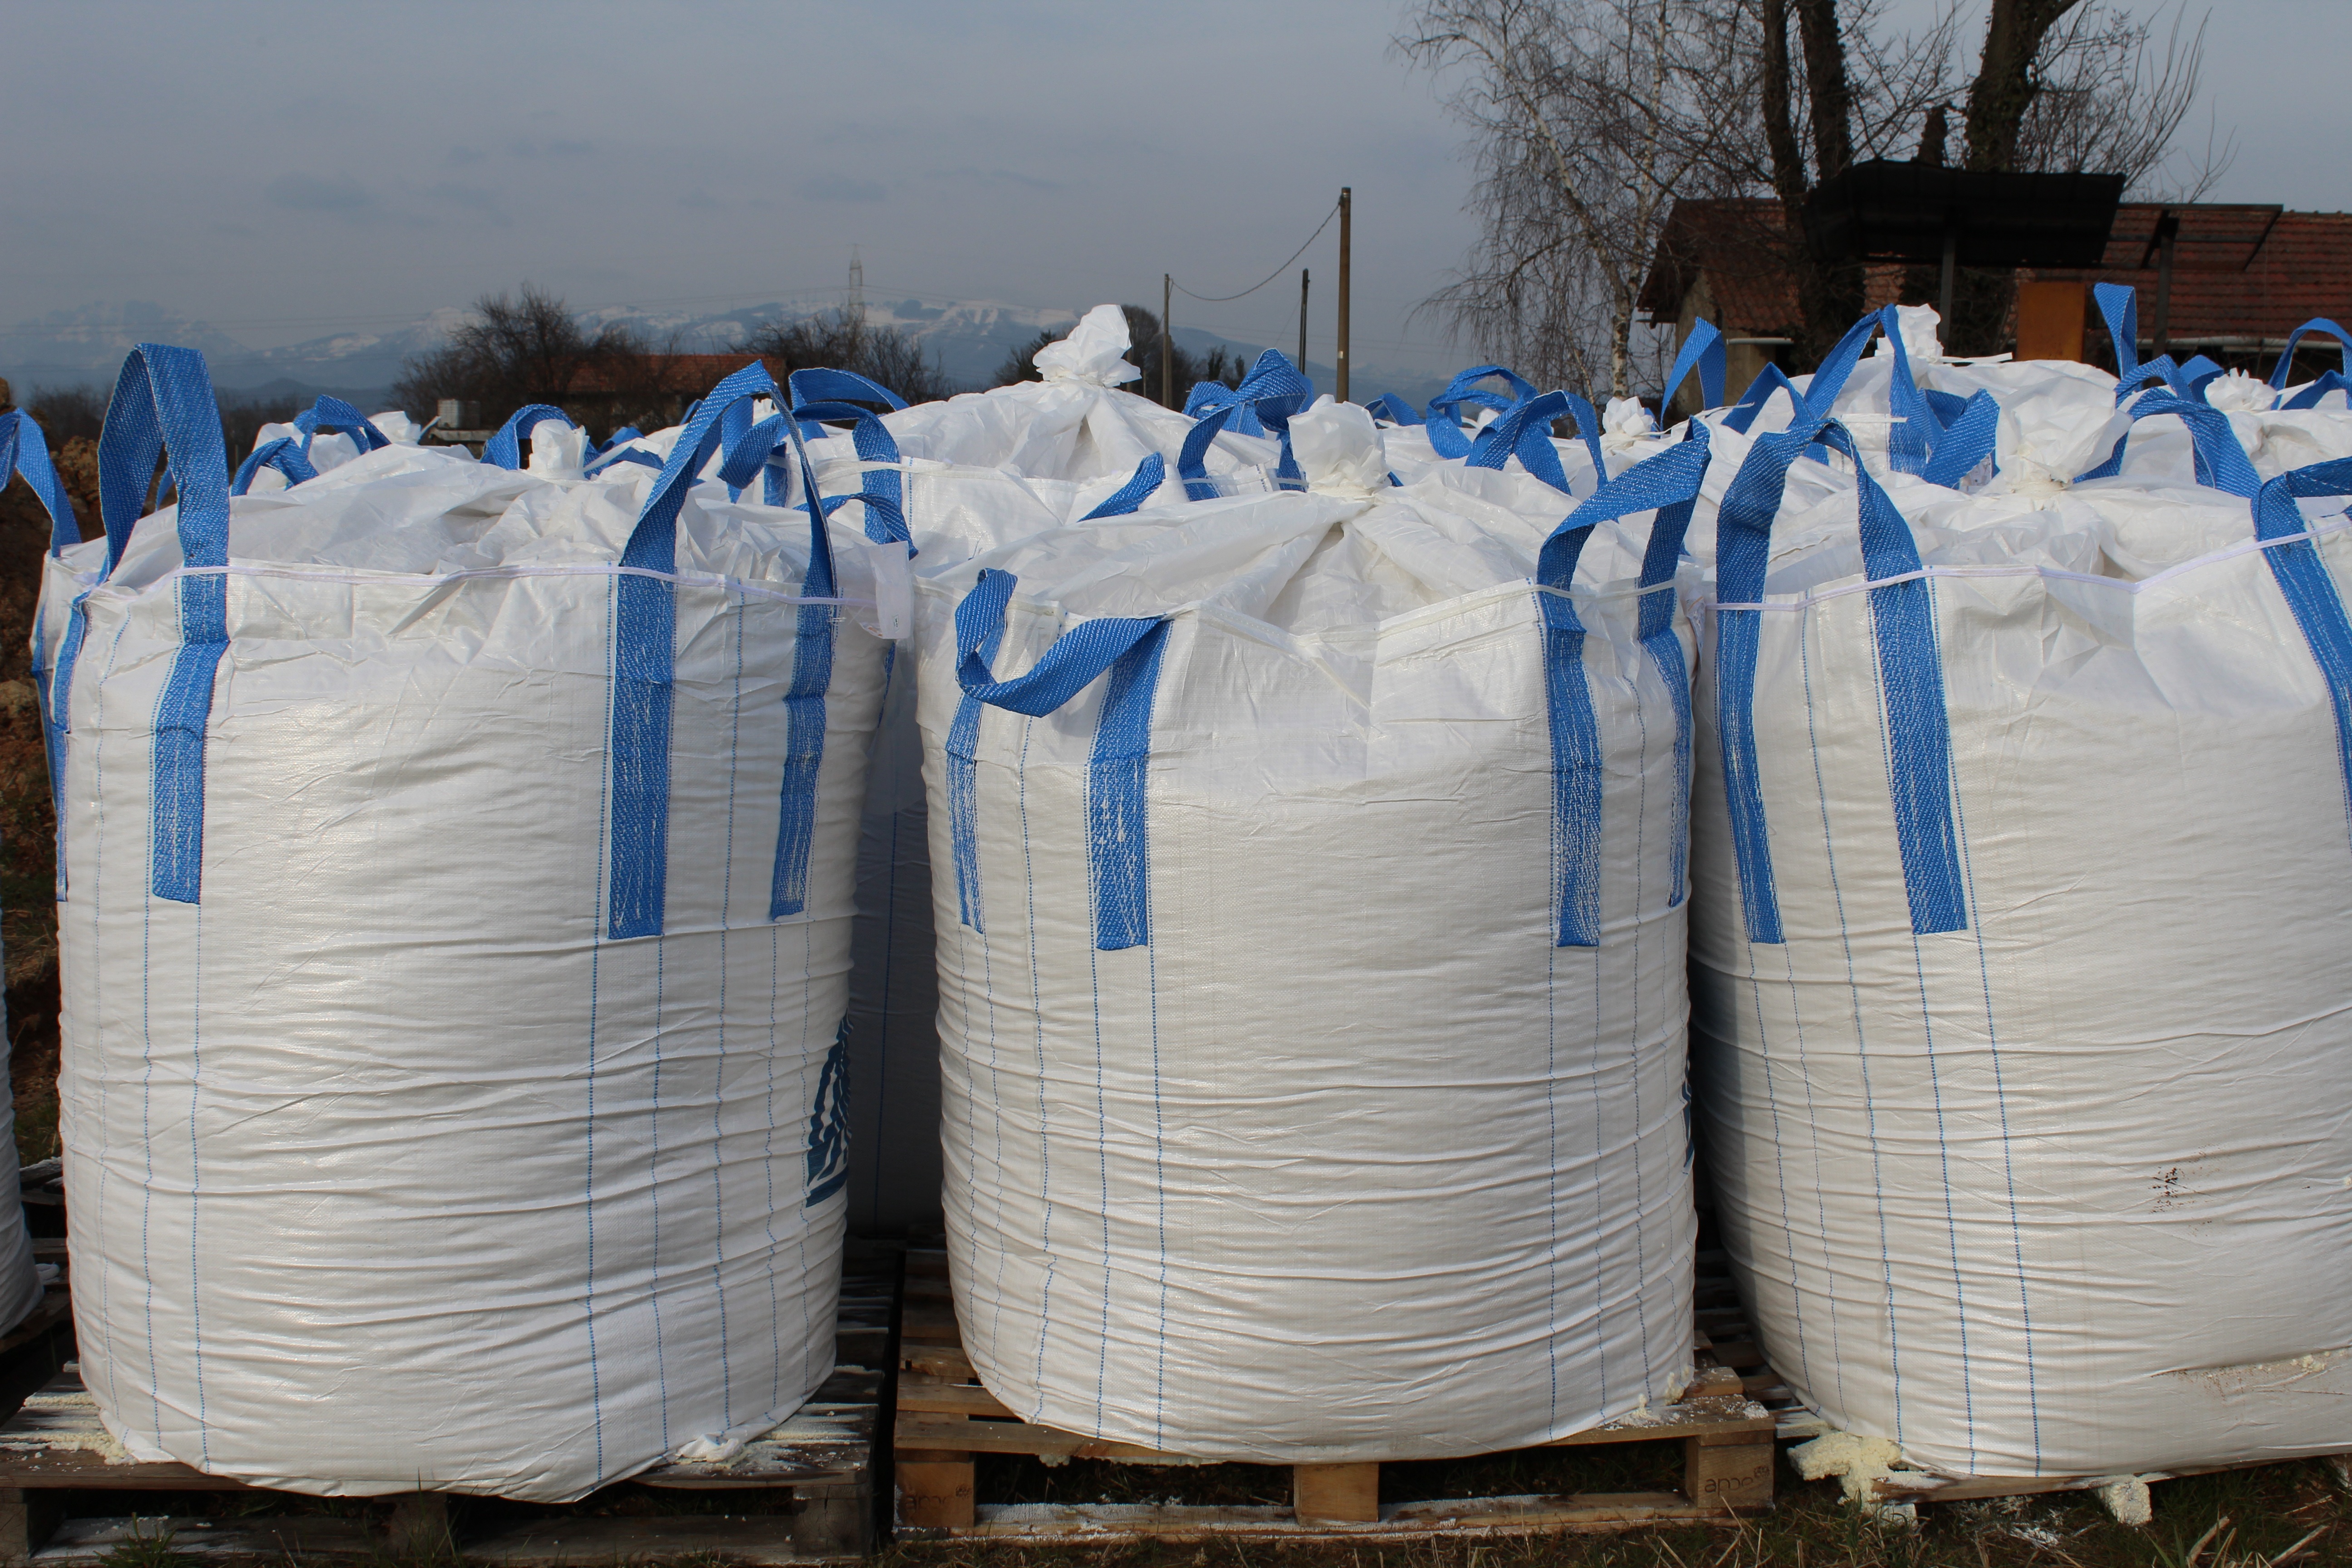
material, waste, man made object, ecobales, casing, container for agriculture, container for construction